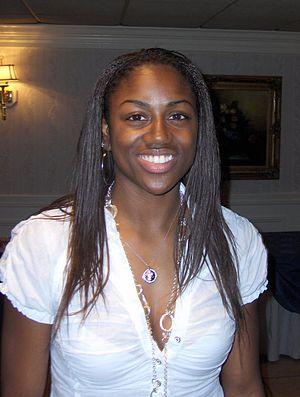
Tiffany Hayes, née le 20 septembre 1989 à Fort Polk South, en Floride aux États-Unis, est une joueuse américaine de basket-ball. Elle évolue au poste d'ailière.